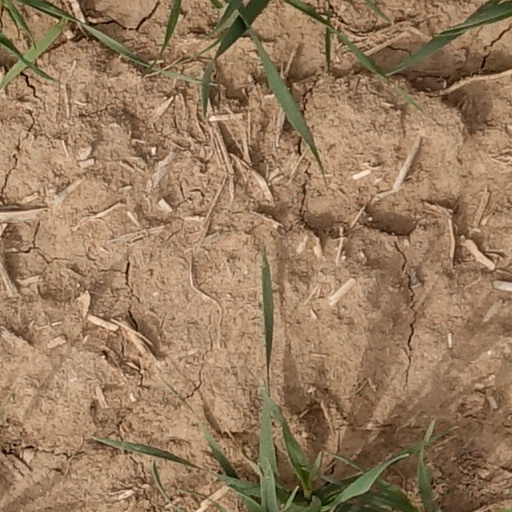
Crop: wheat